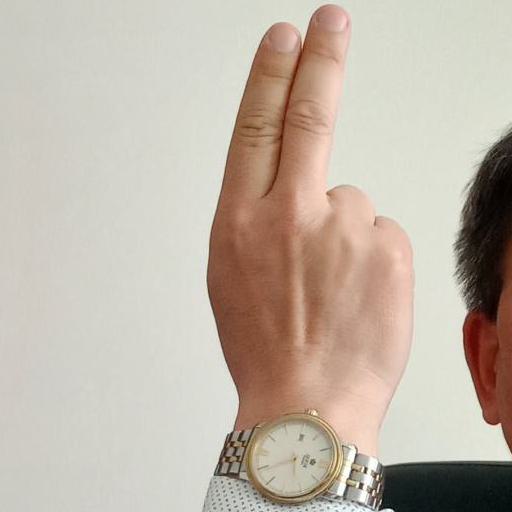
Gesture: two_up_inverted